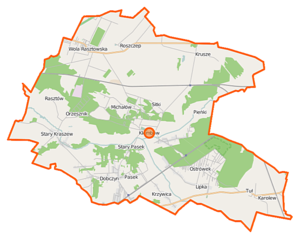
La gmina Klembów est un district administratif situé en milieu rural du powiat de Wołomin dans la voïvodie de Mazovie, dans le centre-est de la Pologne.